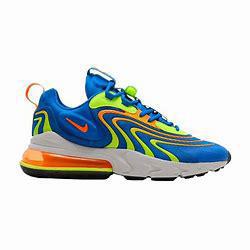
Brand: Nike
Model: Air Max 270 React ENG